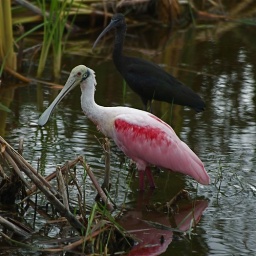
More birds photographed in the field today.